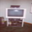
Label: television